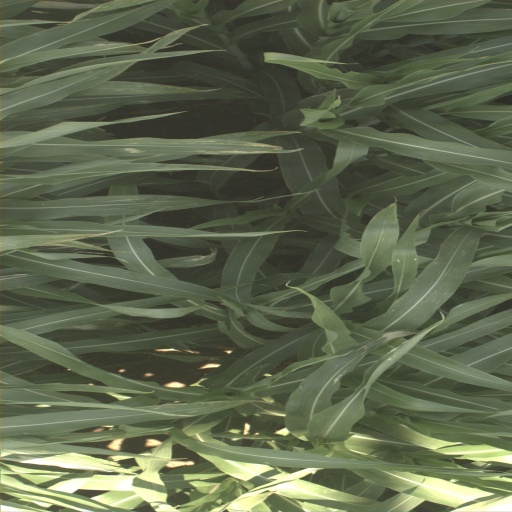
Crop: sorghum